Moorfields

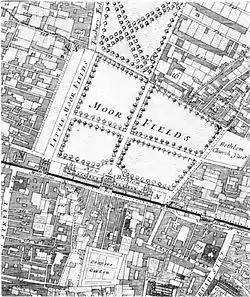
Moorfields in 1676, as depicted on Ogilby and Morgan's map of London, including the re-sited Bethlem Hospital. The city wall and the Moorgate are clearly visible, and some of the administrative boundaries are also shown.

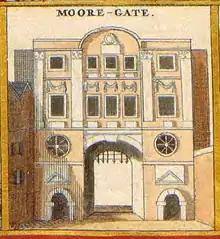
The Moorgate, last of the gates to be built in London's wall, took its name from the adjacent Moorfields.

Moorfields was an open space, partly in the City of London, lying adjacent to – and outside – its northern wall, near the eponymous Moorgate. It was known for its marshy conditions, the result of the defensive wall acting as a dam, impeding the flow of the River Walbrook and its tributaries.